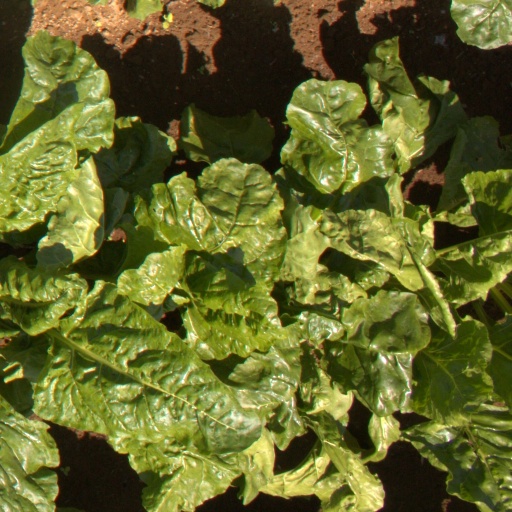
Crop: sugar beet